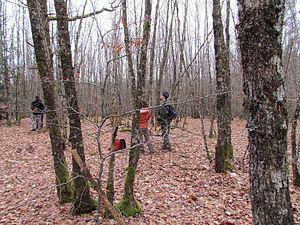
Vieux taillis simple de Chêne sessile près d'Ussel (Corrèze)